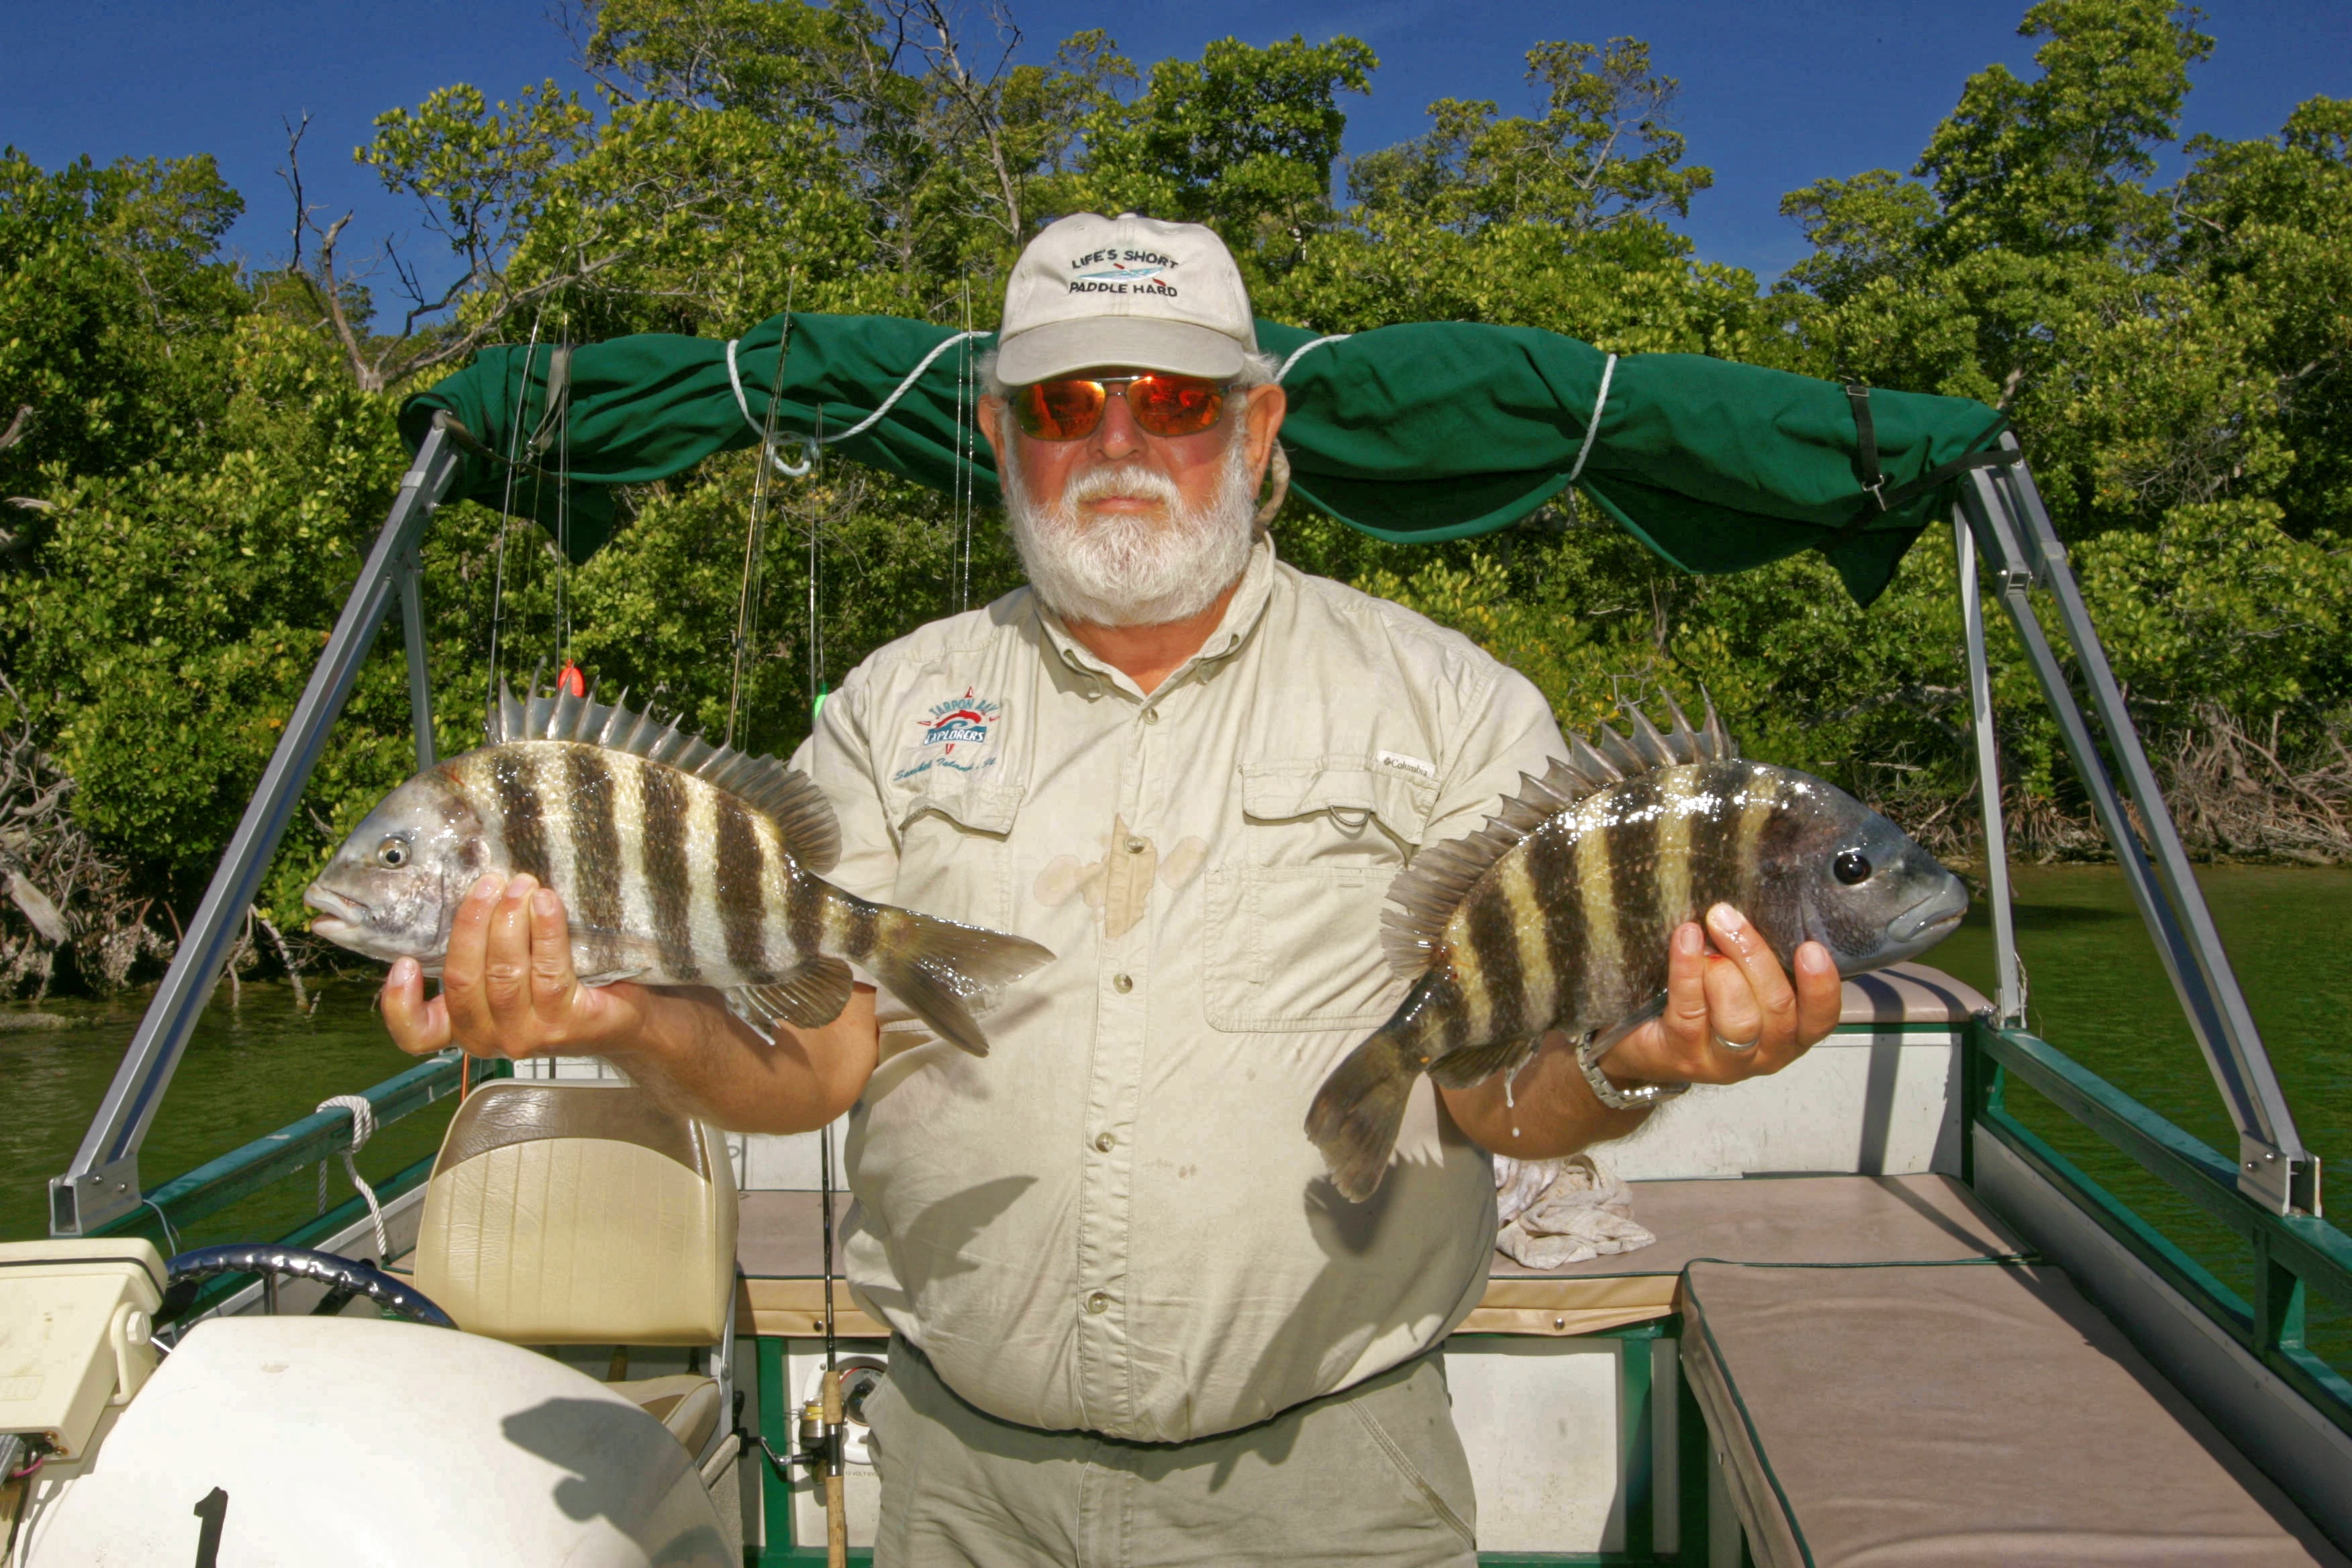
man, sea, water, outdoor, sport, boat, lake, ship, male, recreation, fishing, fisherman, yacht, fish, fishing rod, reel, fishing boat, bass, fun, rod, catch, hobby, outdoor recreation, recreational fishing